Bruce Babbitt

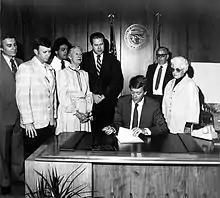
Babbitt signing legislation in the Governor's Office in Phoenix, Arizona.

In the state election of November 1974, Babbitt overcame Republican incumbent N. Warner Lee to become Attorney General of Arizona.